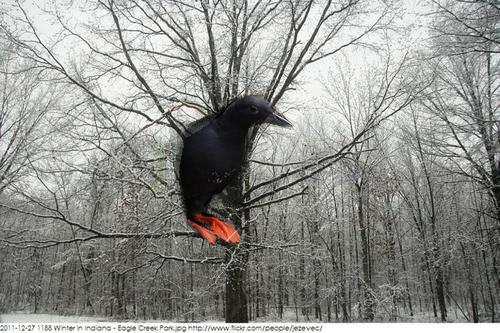
Bird species: Pigeon_Guillemot
Bird type: waterbird
Background: land